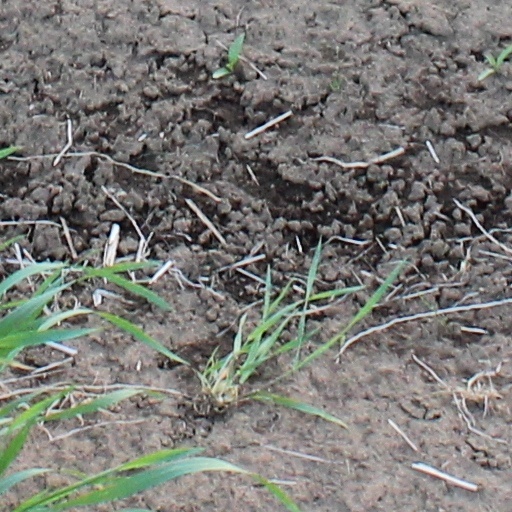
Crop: wheat